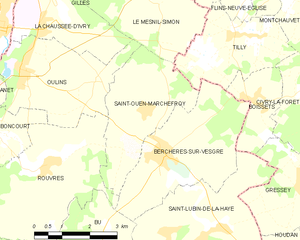
Carte de Saint-Ouen-Marchefroy et des communes limitrophes.
Saint-Ouen-Marchefroy est une commune française située dans le département d'Eure-et-Loir en région Centre-Val de Loire.